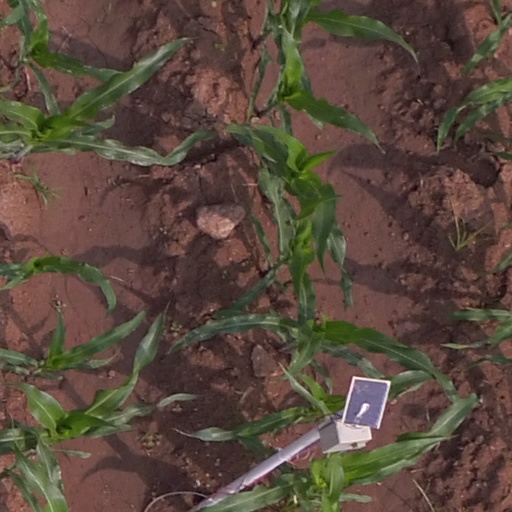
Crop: maize; corn